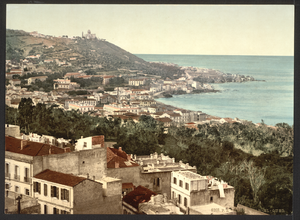
Cet impression photochrome ""Vues de personnes et sites en Algérie"" provient du catalogue de la Detroit Photographic Company. Elle représente Babel-Oued (Bab El Oued), un quartier d'Alger, vu de la citadelle, ou Casbah. La Detroit Photographic Company est une entreprise d'édition photographique créée à la fin des années 1890 par un homme d'affaires et éditeur de Détroit, William A. Livingstone, Jr. et le photographe et photo-éditeur Edwin H. Husher. Ils obtinrent les droits exclusifs d'utilisation du processus suisse ""Photochrome"" pour la conversion de photographies noir et blanc en images couleur ainsi que leur impression par photolithographie. Ce processus permit la production en série de cartes postales, gravures, et albums en couleur vendus sur le marché américain. Petites et grandes villes